Answer in natural language. Consider the 3D positions of the objects in the scene and not just the 2D positions in the image. Is the centerpoint of  irregular black plastic garbage at a higher height than black recatngle fiige box? Choose between the following options: yes or no
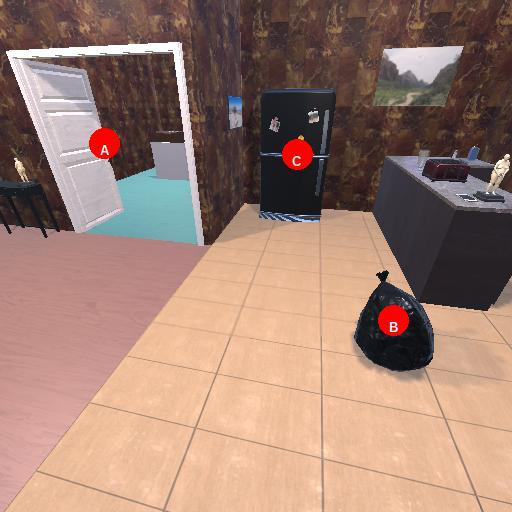
<answer>no</answer>